Grant Union High School (Sacramento, California)

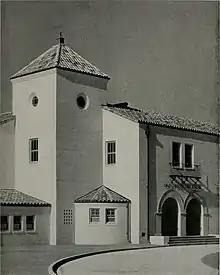
Grant Union High School in the early 1900s

Grant Union High School is a public high school in Sacramento, California, United States.